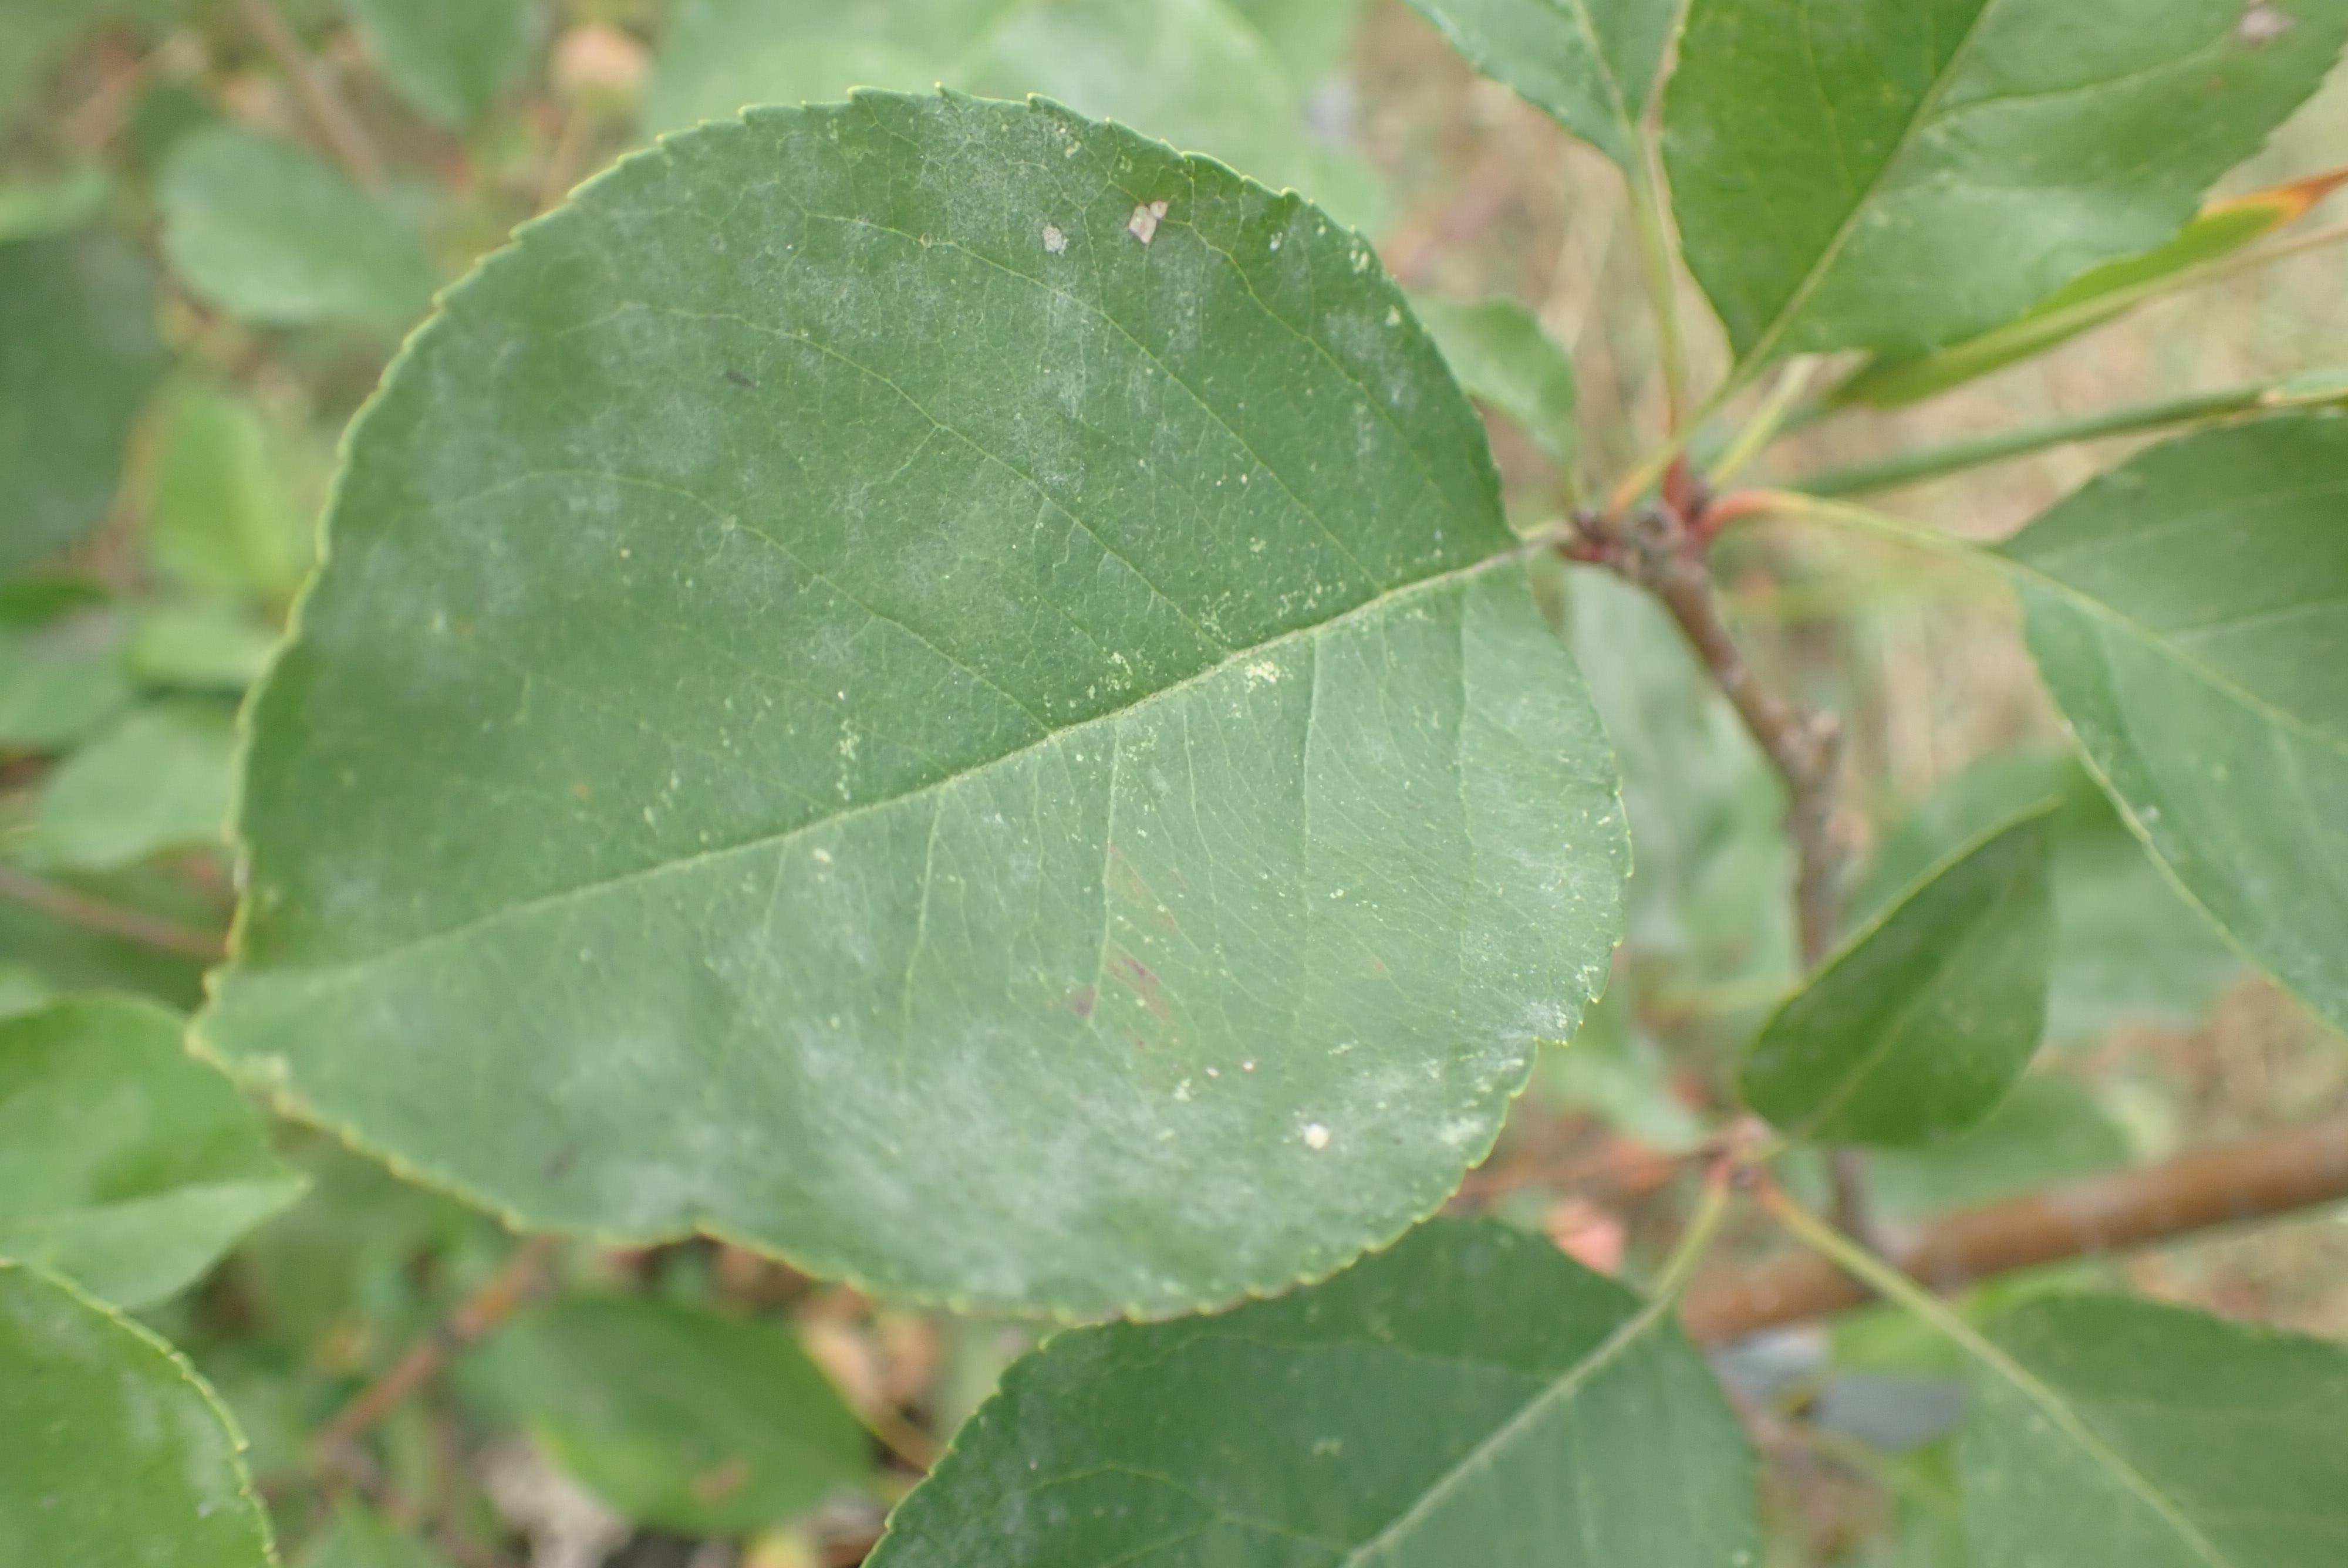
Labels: powdery_mildew, complex